Ichikawa Danjūrō II

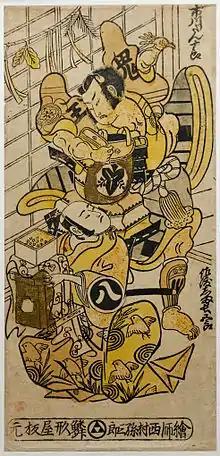
Ichikawa Danjūrō II as Kio, and Sadojima Chojoro as Soga no Juro in a scene from the New Year's kabuki play, Hatsu-goyomi akinai Soga at Nakamura-za theatre.

was a Japanese kabuki performer in the lineage of a celebrated family of actors from the Edo region. Ichikawa Danjūrō is a stage name.